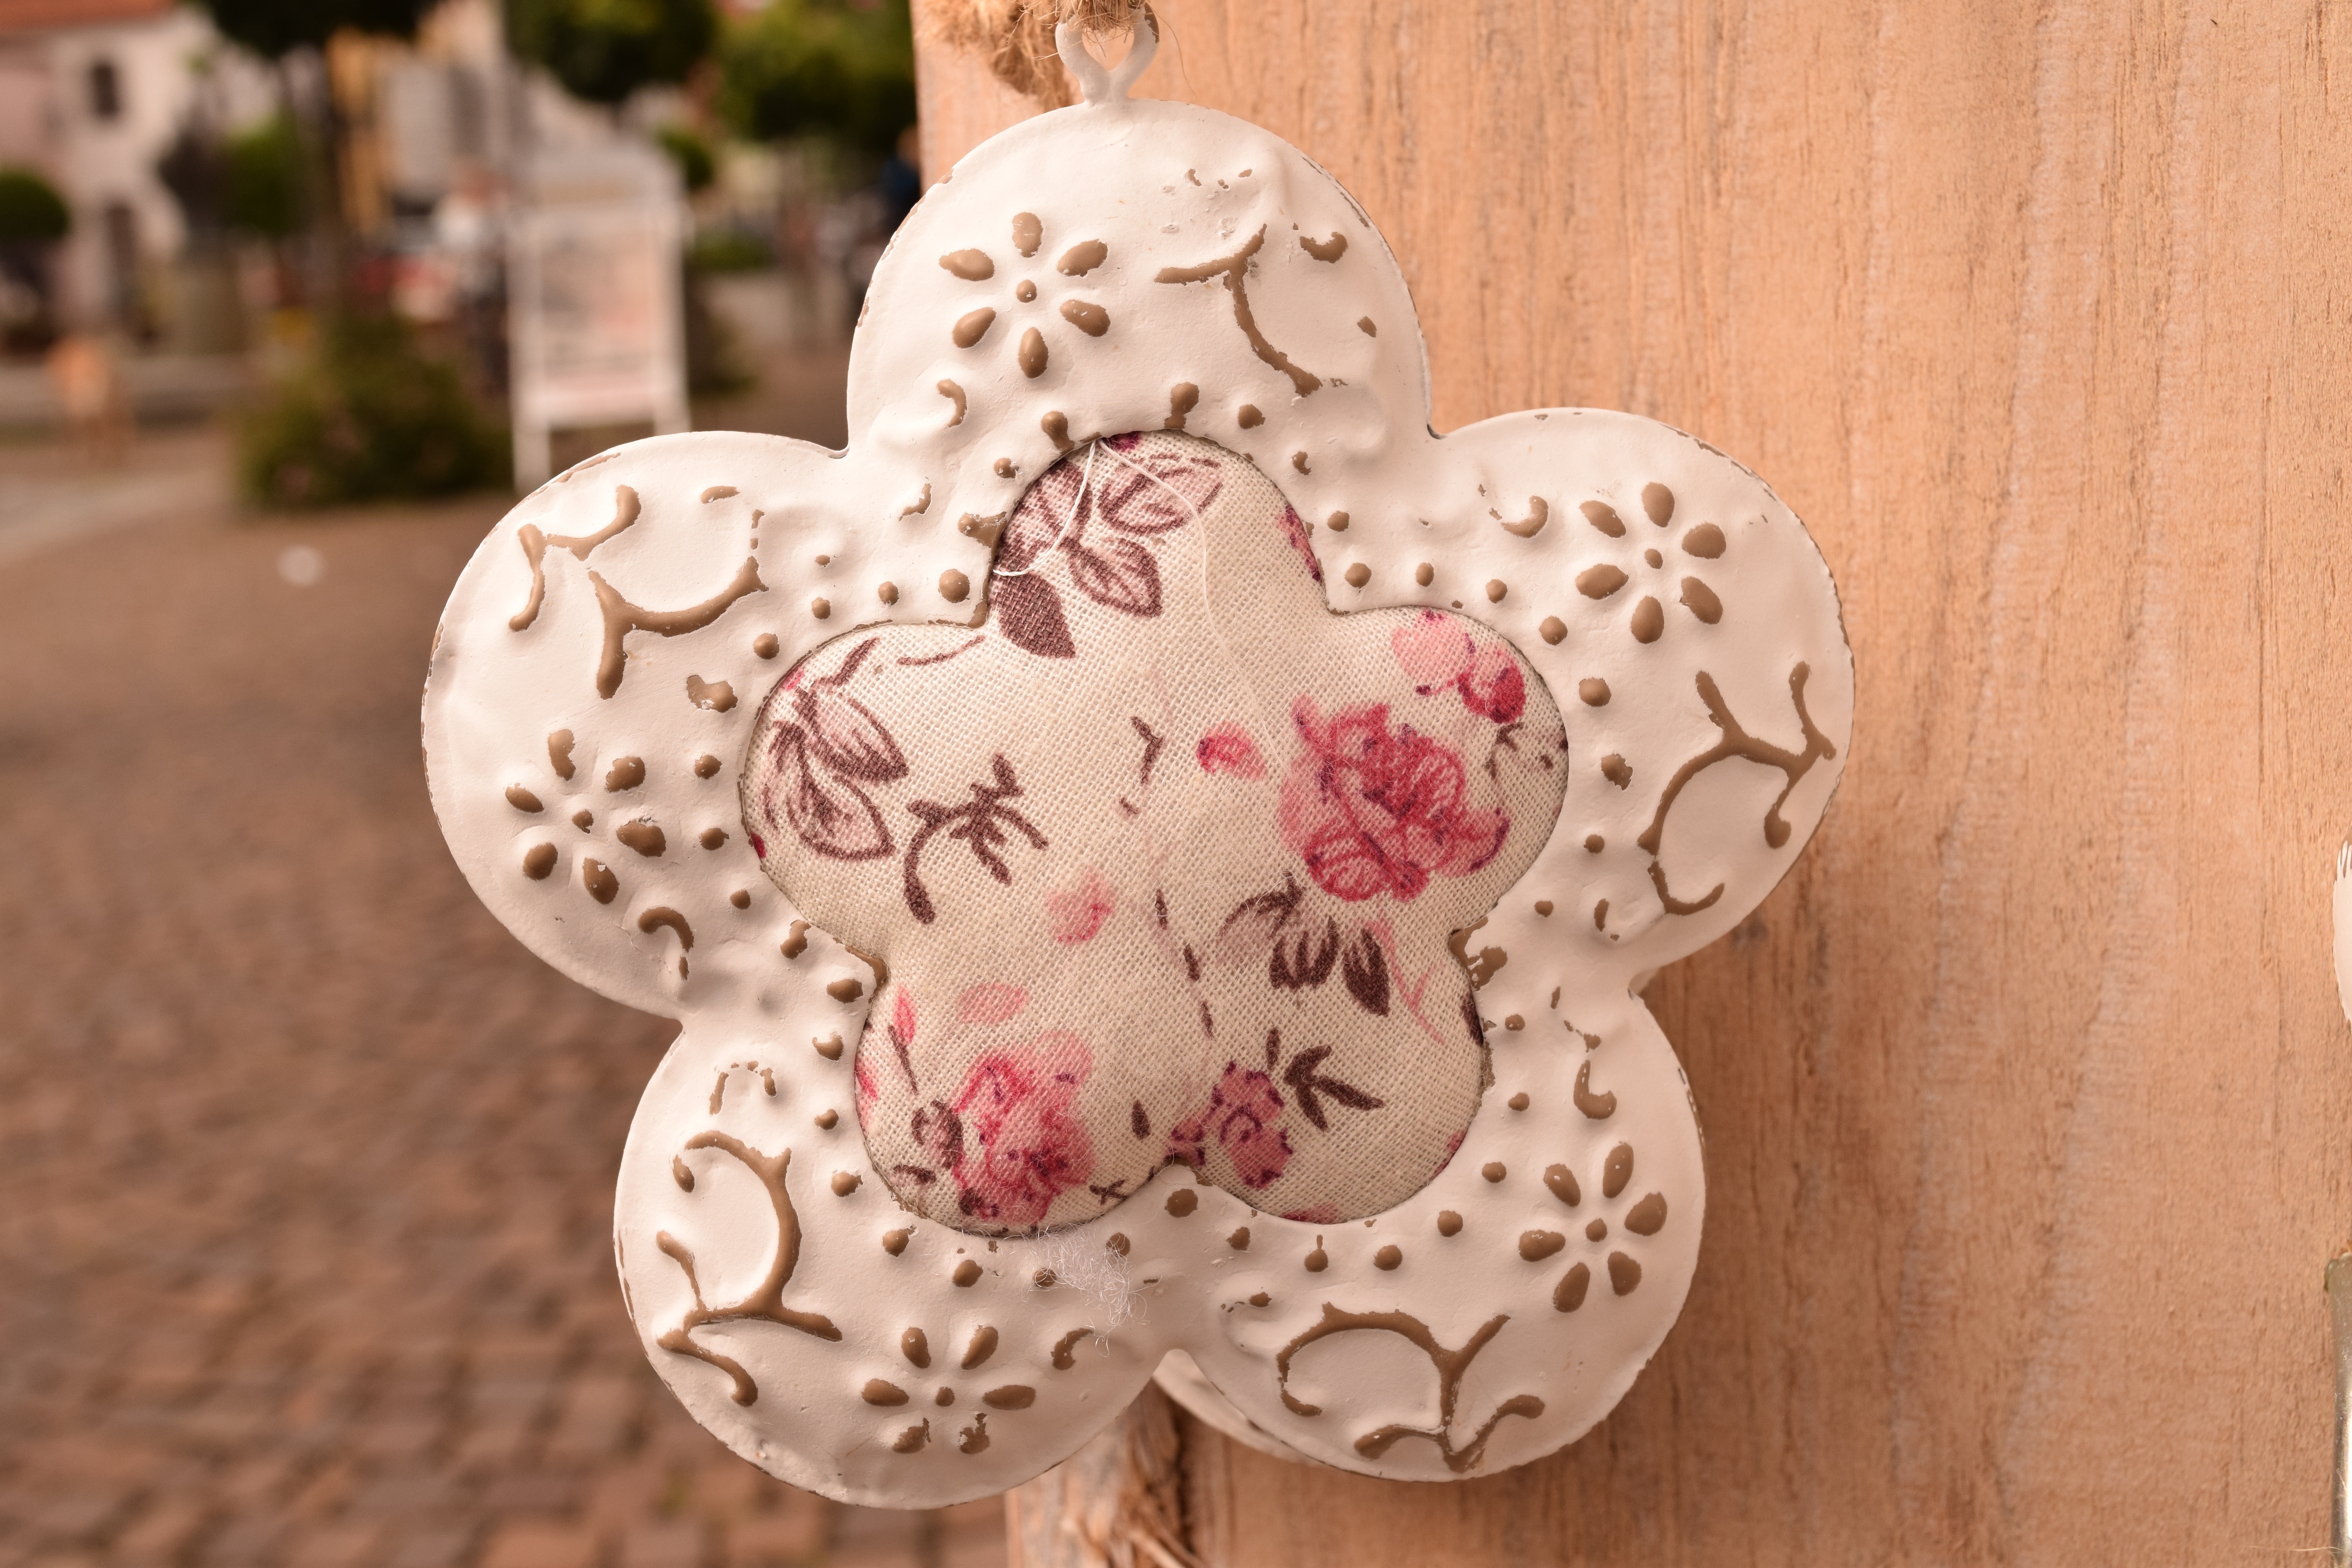
blossom, flower, petal, bloom, city, decoration, pattern, market, pink, art, design, beautiful, organ, greeting card, wall decoration, bude, artist market, fabric bloom